2021 Chignik earthquake

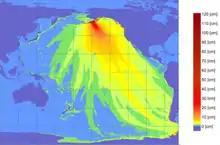
2021 Chignik earthquake Tsunami map

A tsunami warning was issued by the NOAA about 5 minutes after the earthquake. 1 hour and 45 minutes after, the warning was downgraded to an advisory and later canceled 3 hours after the earthquake. A tsunami height of was recorded in the city of Old Harbour in the Kodiak Island Borough on Kodiak Island. In Port San Luis (Avila Beach) on the Central Coast of California, a tsunami surge was measured by the National Weather Service in a tweet.